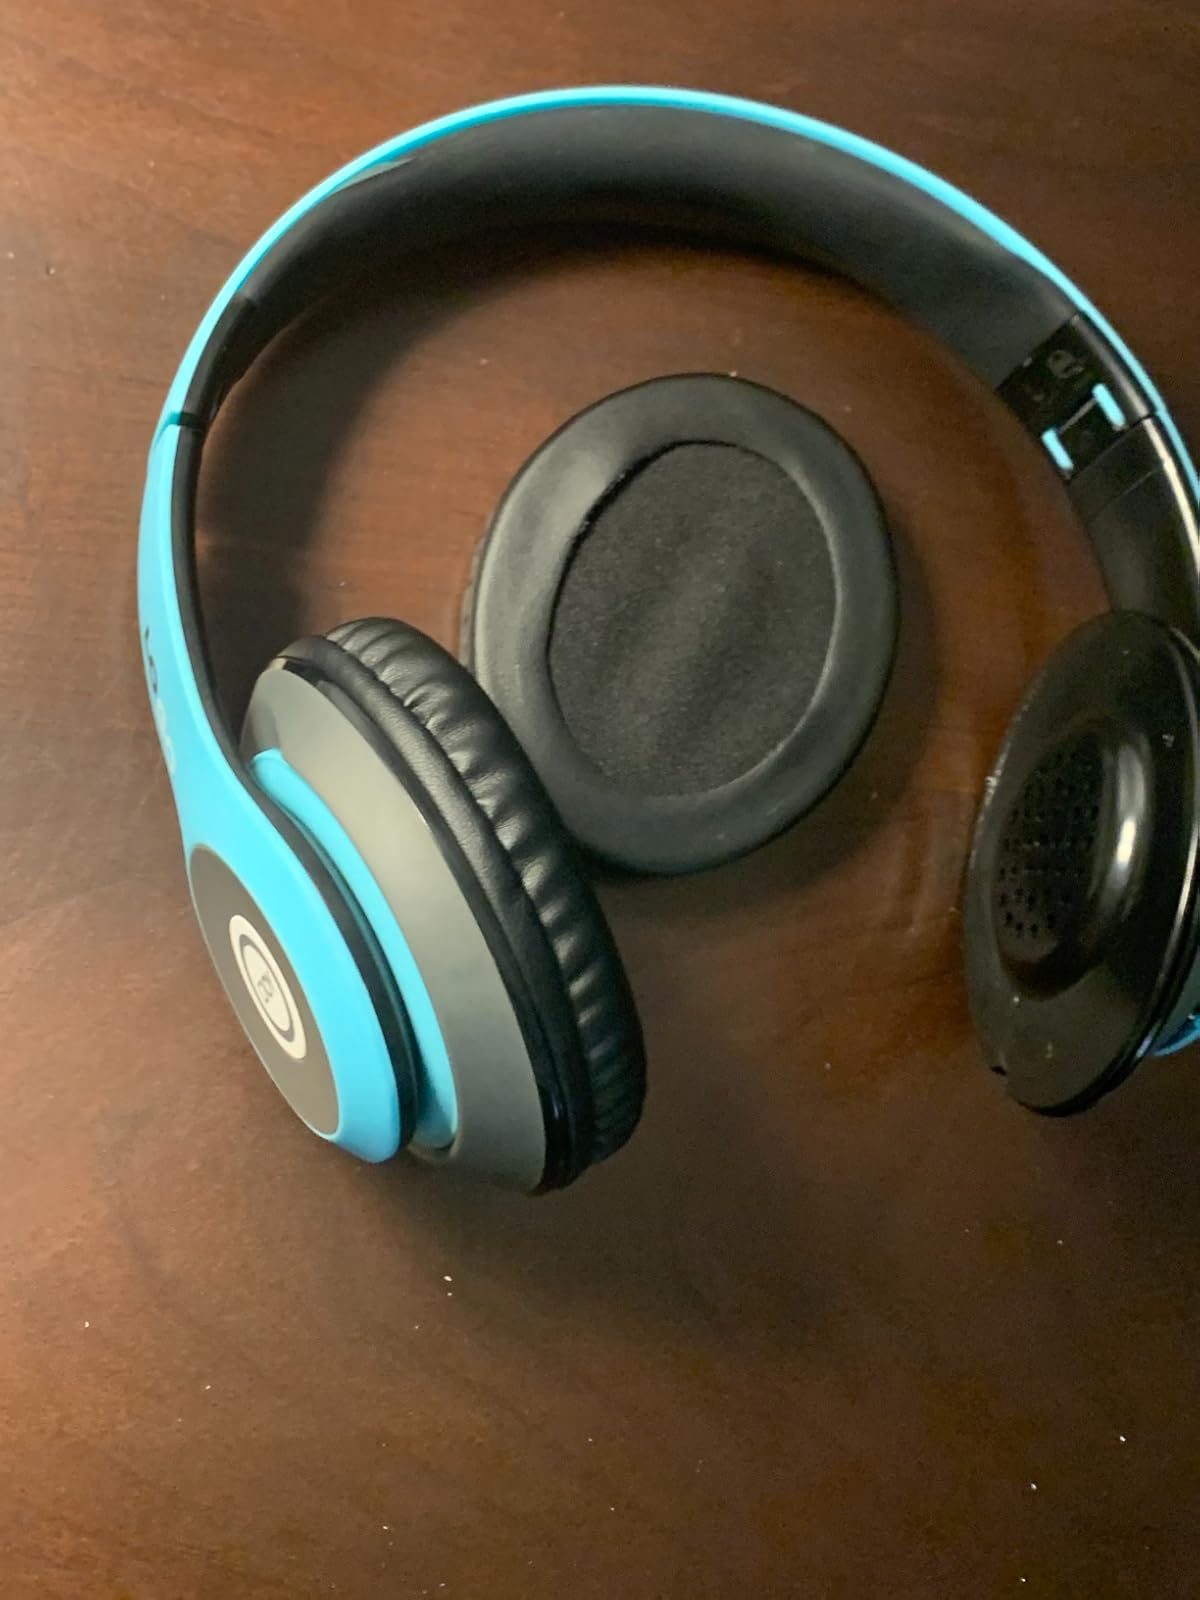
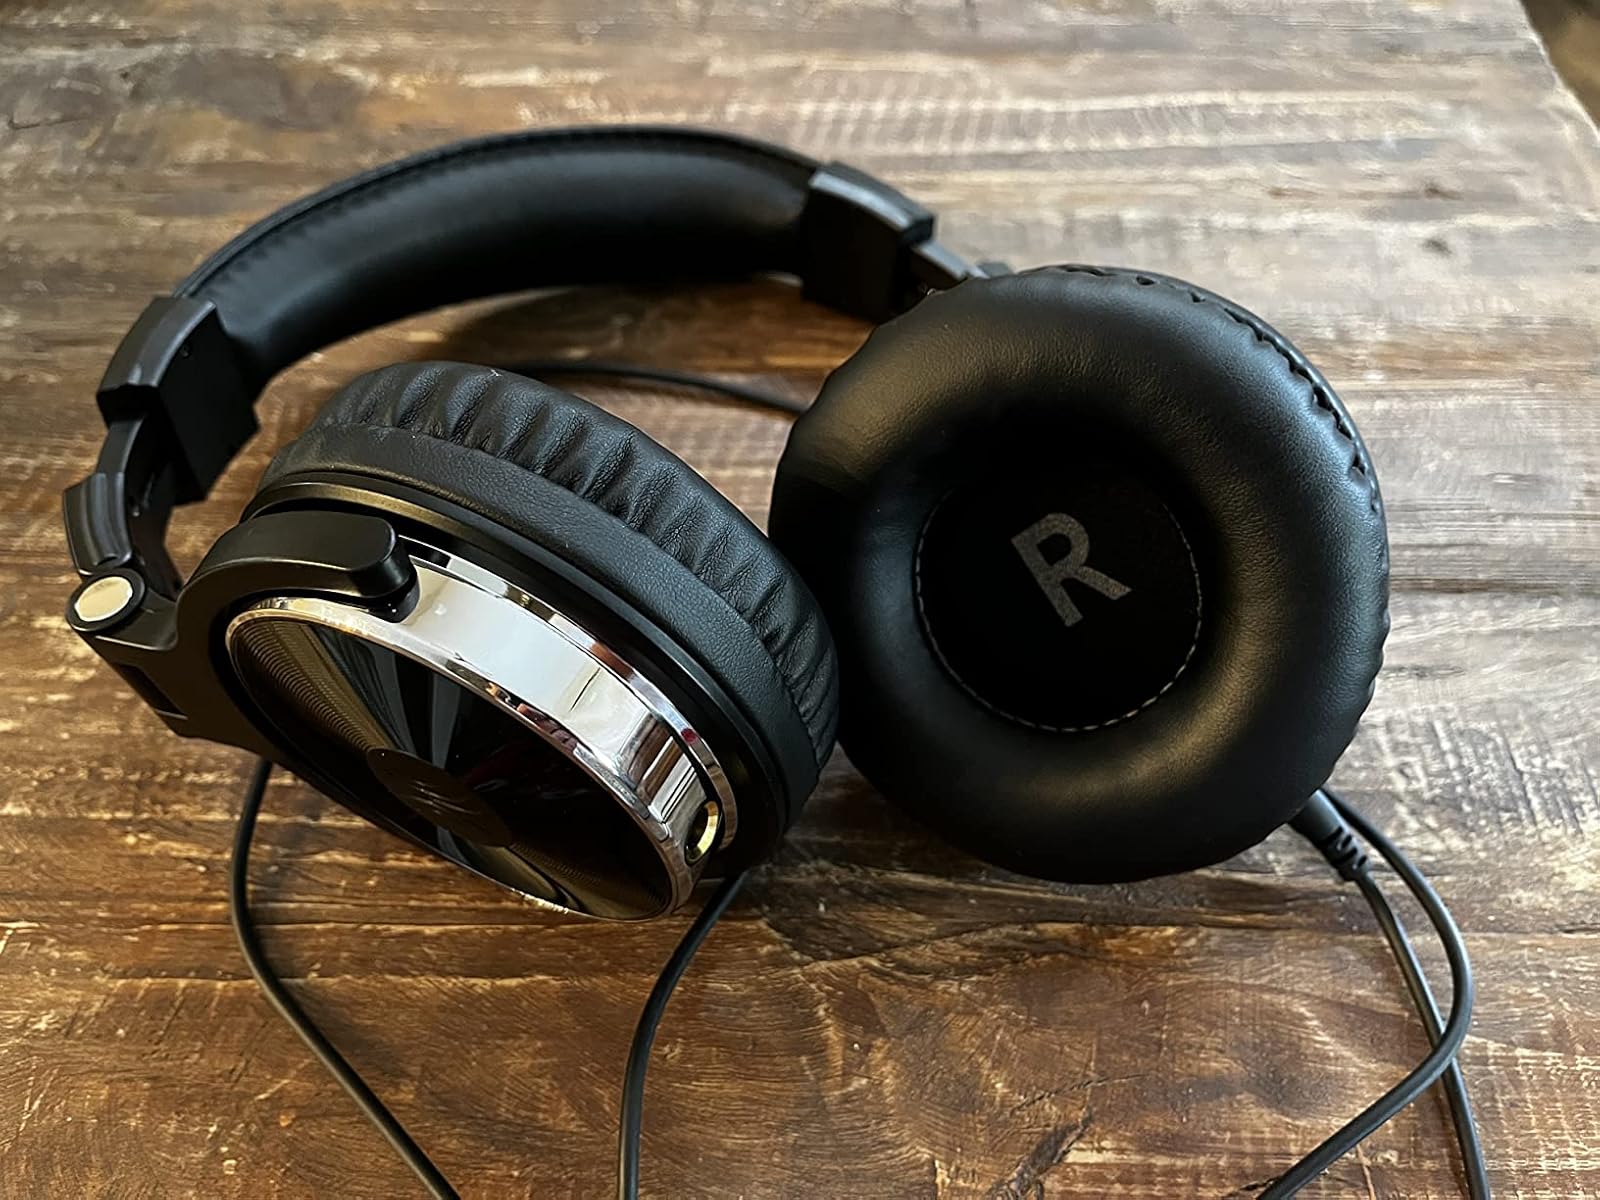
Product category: headphones
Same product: no